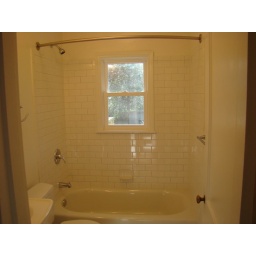
A new vinyl window with all vinyl trim make this window in the shower water resistant with proper care.